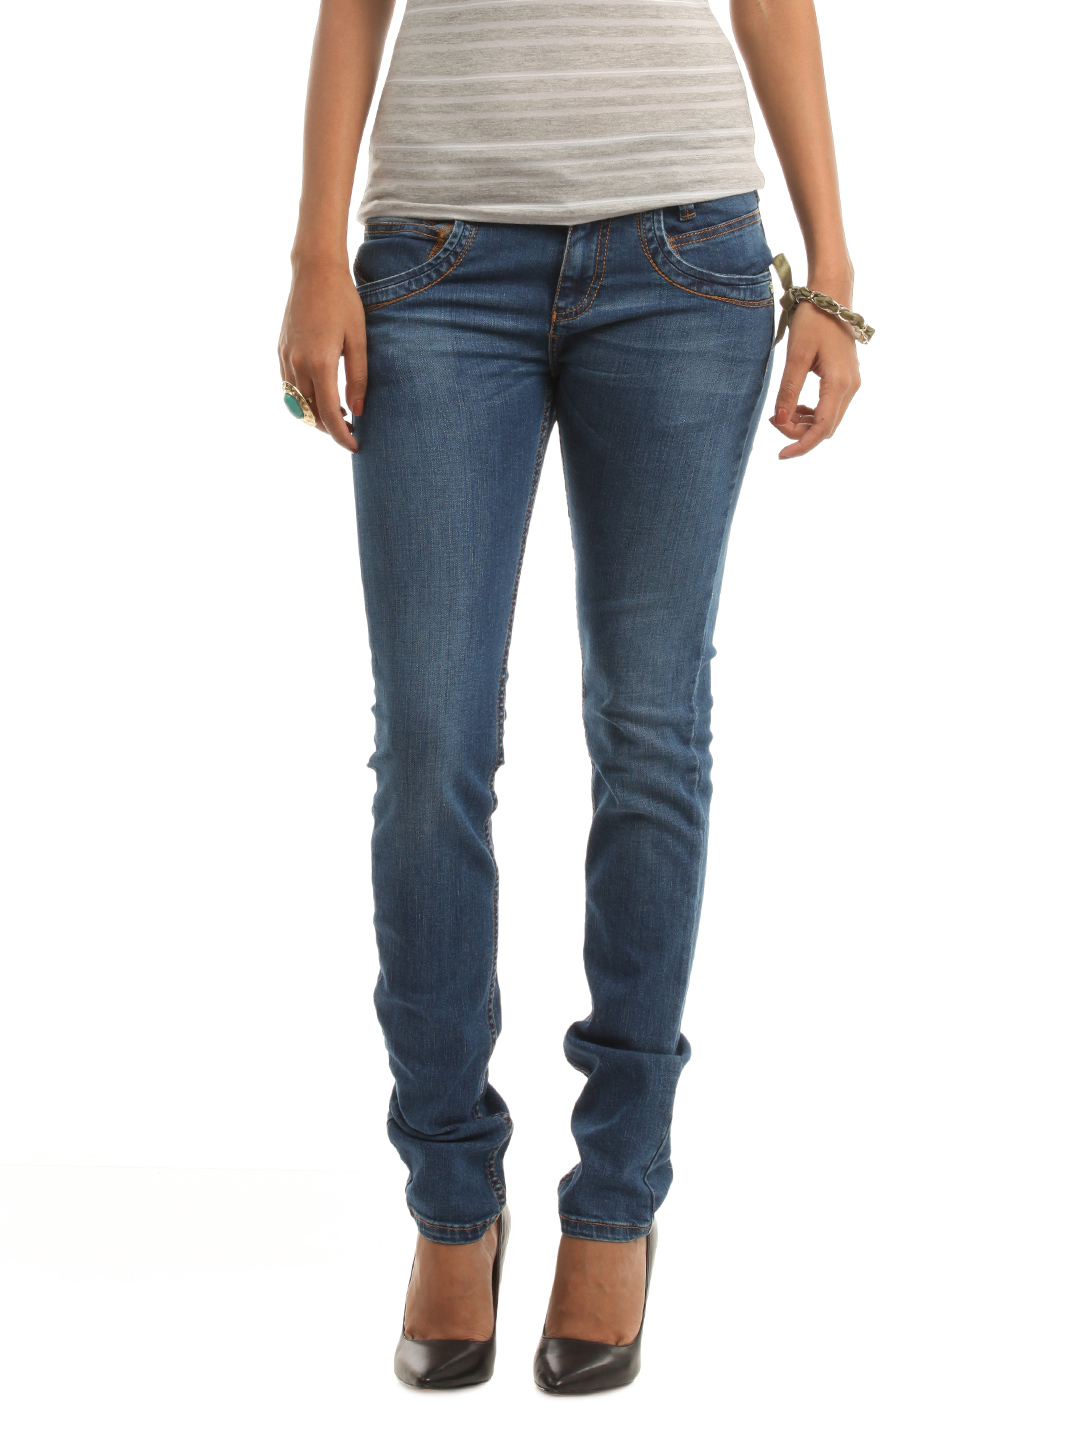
Wrangler Women Blue Molly Jeans
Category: Apparel / Bottomwear / Jeans
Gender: Women
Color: Blue
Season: Summer 2012
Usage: Casual